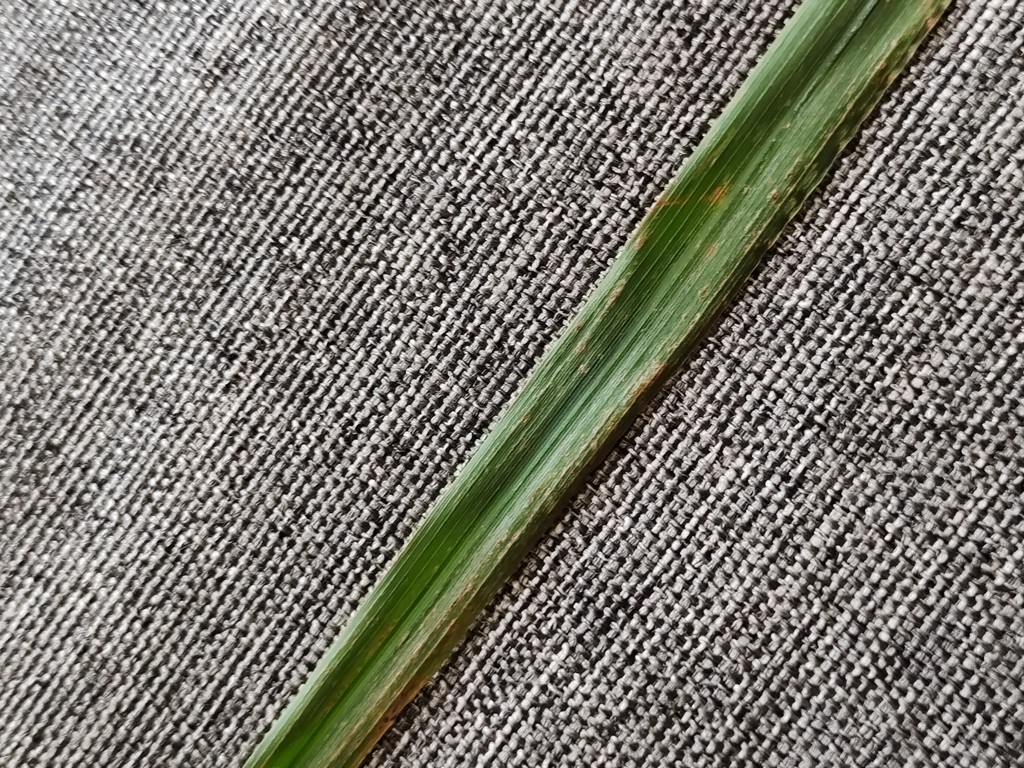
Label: Unhealthy